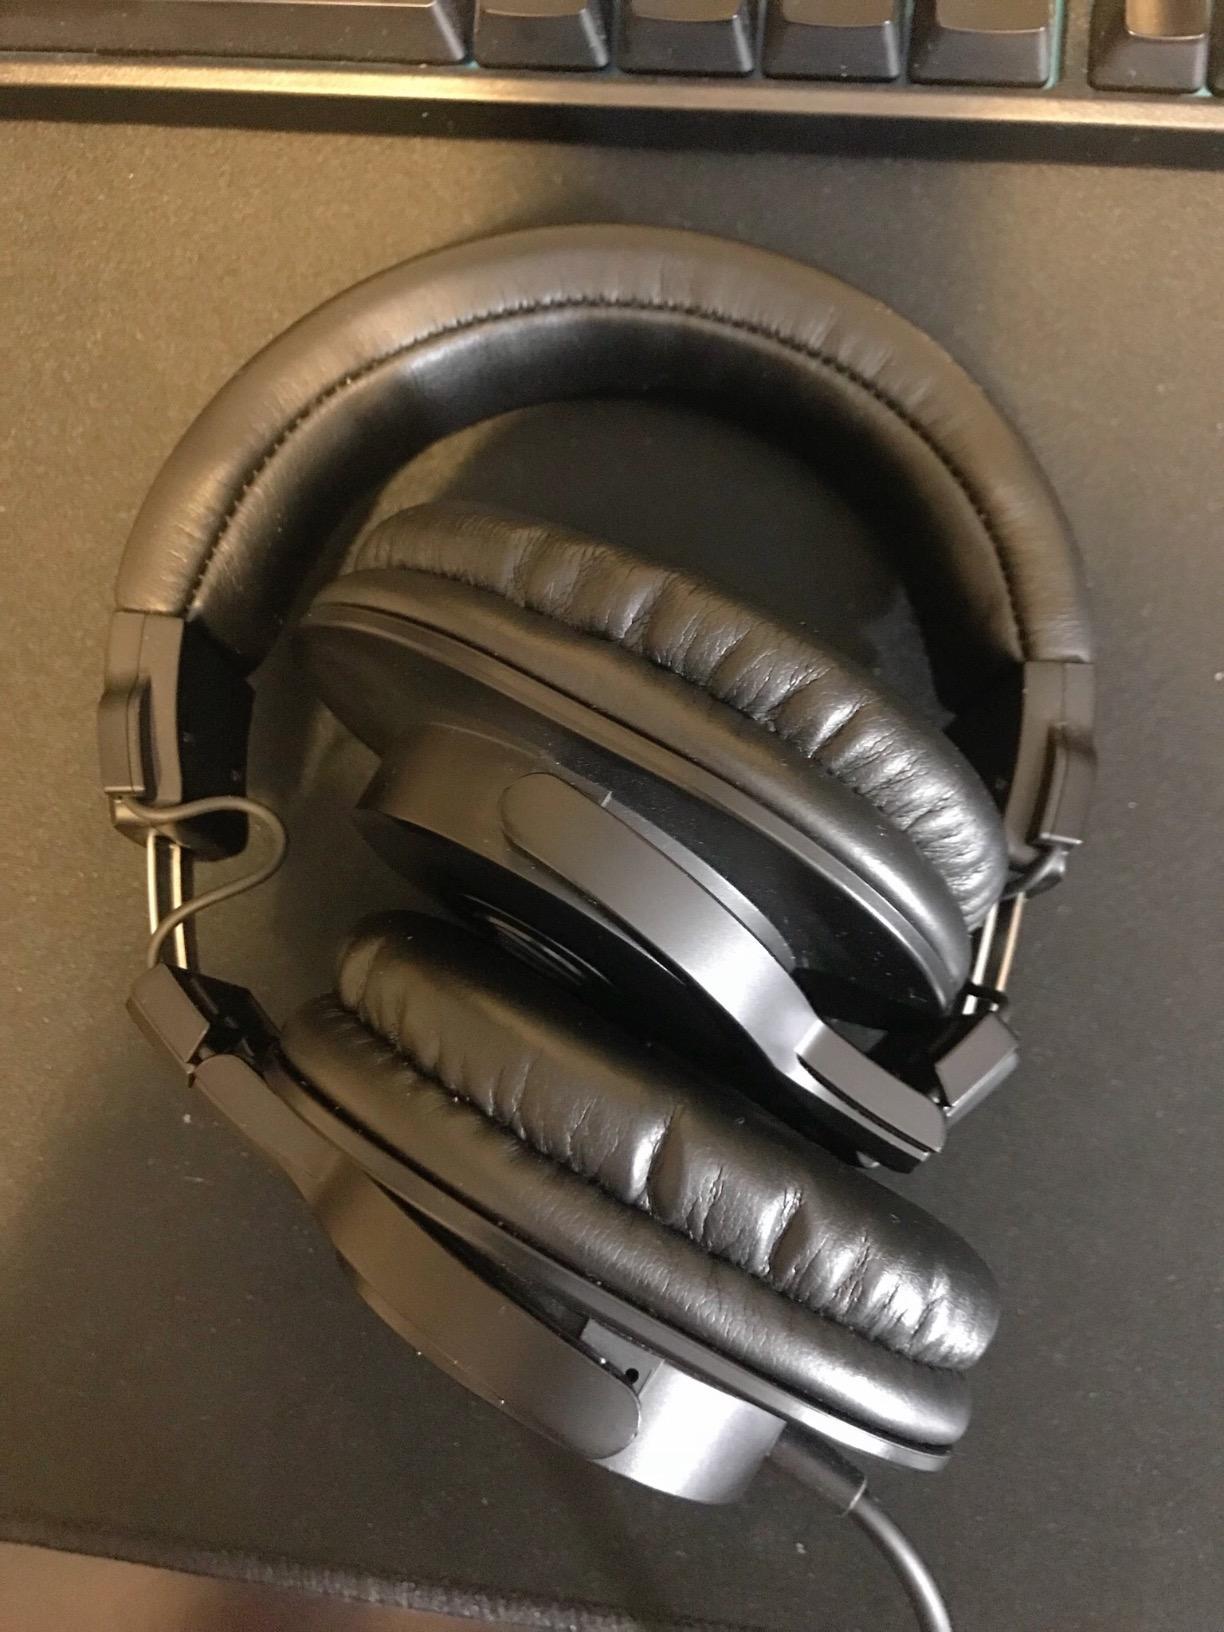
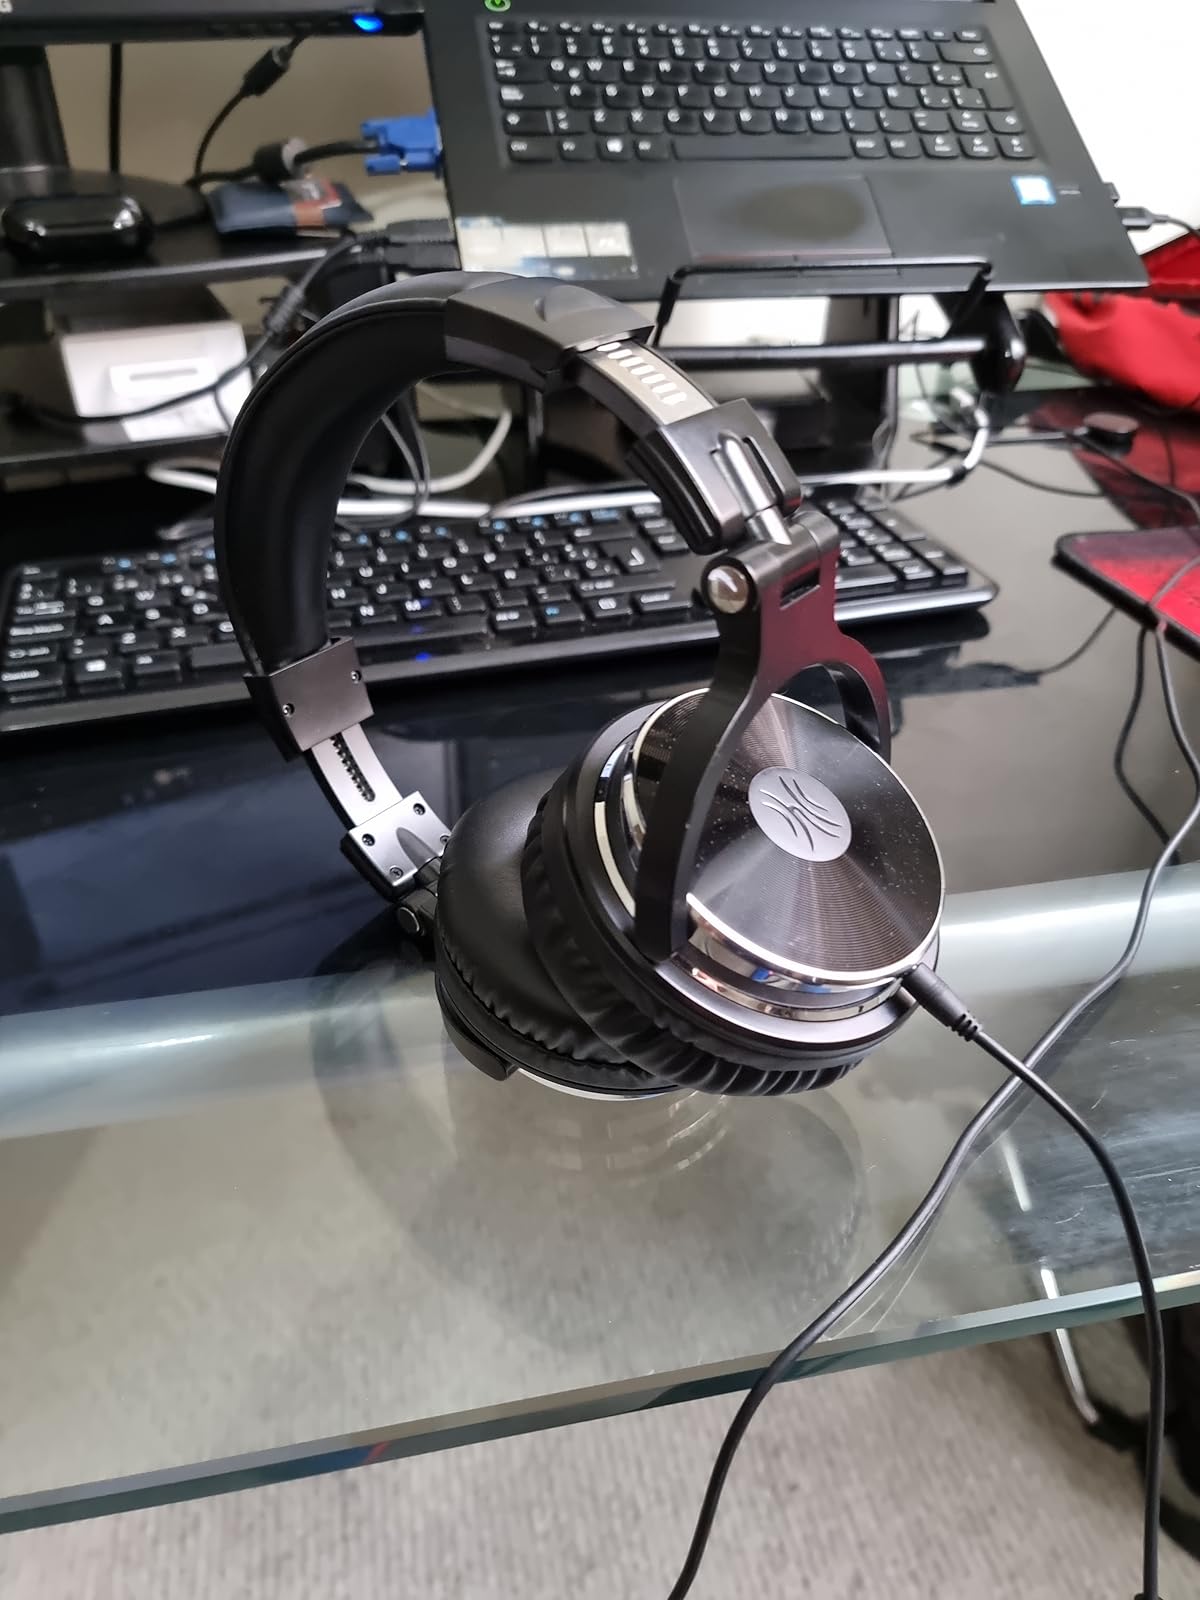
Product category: headphones
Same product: no